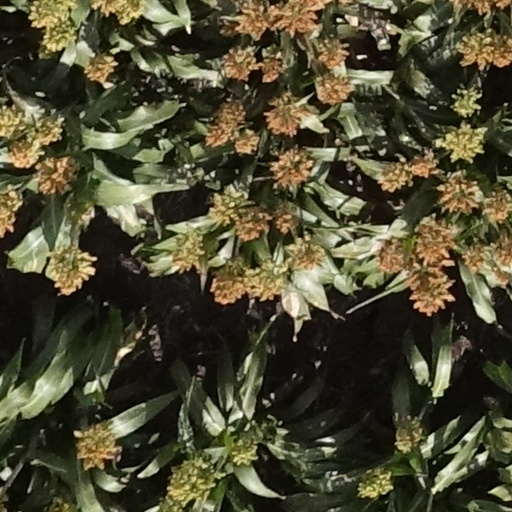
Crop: sorghum